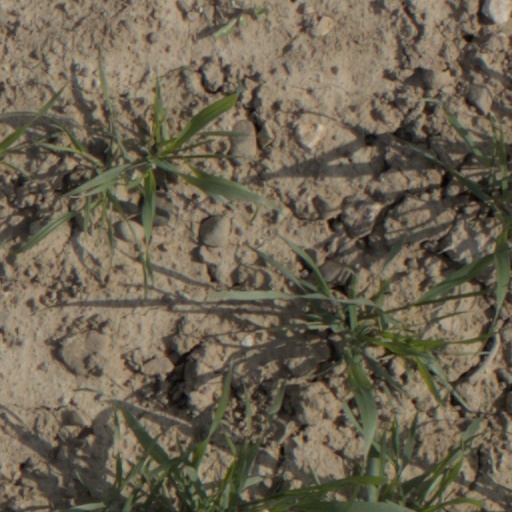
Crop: wheat